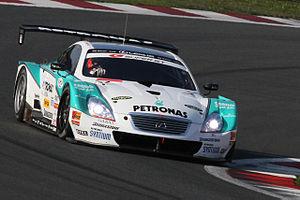
La Lexus SC est un coupé quatre places de luxe vendu par Lexus depuis 1991. La SC a son moteur installé à l'avant et une transmission arrière. La première génération de la Lexus SC a été introduite en 1991 avec un moteur V8 sous la dénomination SC 400 puis plus tard avec un 6 cylindres en lignes sous le nom de SC 300. Tous les deux ont été produits jusqu'à son remplacement en 2000 par la SC 430 qui sortit un an après. La SC 430 a comme nouveauté le fait d'avoir un toit découvrable, elle devient donc un coupé cabriolet. Mais elle maintient son V8 qui a été remanié et amélioré. La première génération a été dessinée principalement en Californie et la seconde dans les studios de création en Europe.
André Lotterer est un pilote automobile allemand. Ancien pilote essayeur de l'écurie Jaguar en Formule 1, il évolue depuis 2003 dans les championnats de Formula Nippon et Super GT au Japon. Triple vainqueur des 24 Heures du Mans avec Marcel Fässler et Benoît Tréluyer en 2011, 2012 et 2014, il a également pris le départ du Grand Prix de Belgique 2014 de Formule 1 avec Caterham F1 Team.